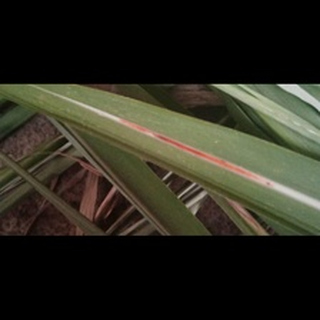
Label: sugarcane_red_rot